Jappe Jaspers

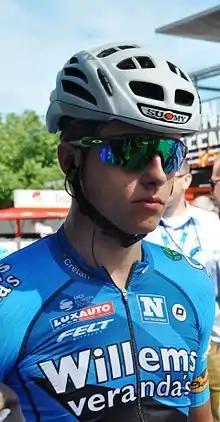
Jappe Jaspers (2017)

Jappe Jaspers (born ) is a Belgian former cyclo-cross cyclist. He competed in the men's junior event at the 2016 UCI Cyclo-cross World Championships in Heusden-Zolder.